Technological and industrial history of the United States

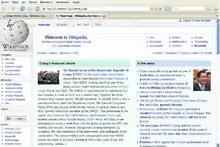
A modern web browser and web page

As in physics and chemistry, Americans have dominated the Nobel Prize for physiology or medicine since World War II. The private sector has been the focal point for biomedical research in the United States, and has played a key role in this achievement. As of 2000, for-profit industry funded 57%, non-profit private organizations funded 7%, and the tax-funded National Institutes of Health funded 36% of medical research in the U.S. Funding by private industry increased 102% from 1994 to 2003.